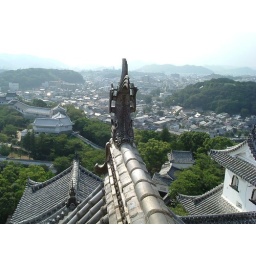
The fish on the roof is protecting the castle against fire!